Steve Johnson (basketball)

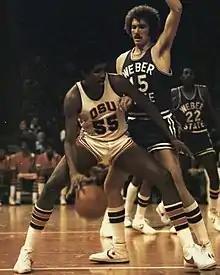
Johnson as a freshman at OSU

Clarence Stephen Johnson (born November 3, 1957) is an American former professional basketball player who played in the National Basketball Association (NBA). He played the power forward and center positions.